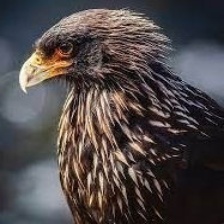
Species: STRIATED CARACARA
Scientific name: PHALCOBOENUS AUSTRALIS